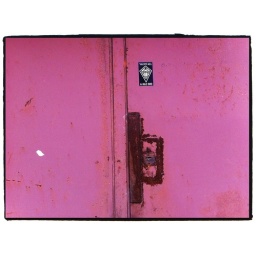
Door in pink - porte en rose